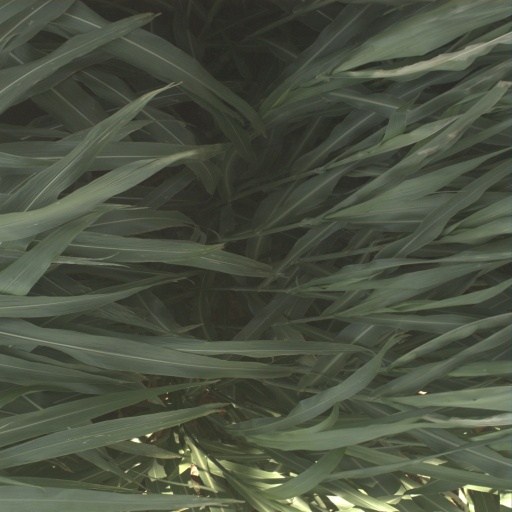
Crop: sorghum